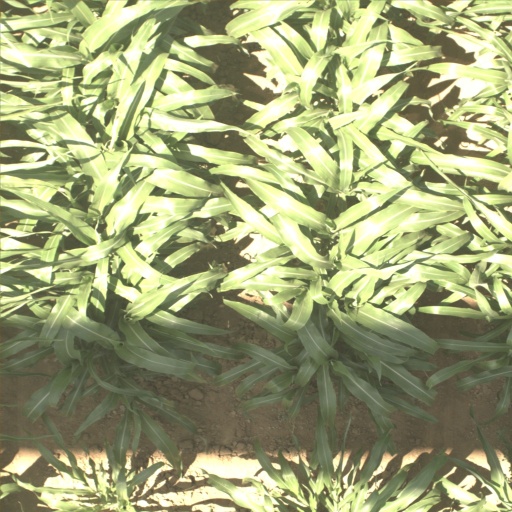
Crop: sorghum